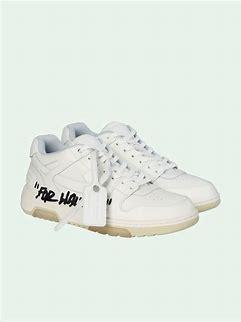
Brand: Off-White
Model: Off Out Of Office